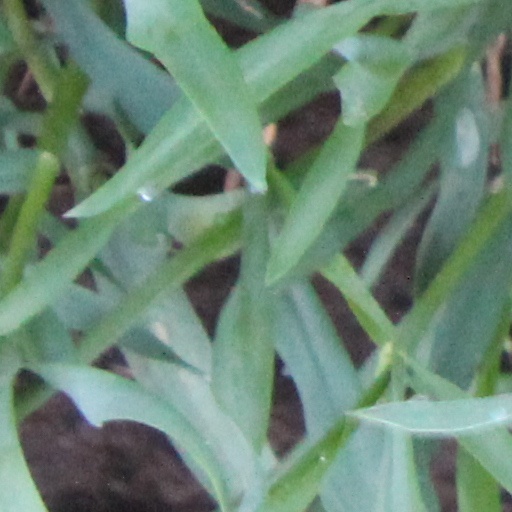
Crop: wheat